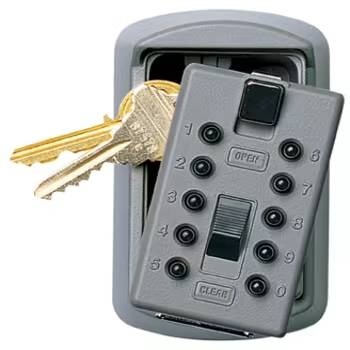
Keysafe Slimline 2-Key Pushbutton Titanium
KeySafe Slimline Provide access to all the individuals who need it without duplicating, distributing, and tracking physical keys. Just change the code when you need to change access to your keys. The sleek shape of KeySafe Slimline, in Kidde's AccessPoint™ consumer products, lets you store keys on any flat surface. Slimline features an internal compartment large enough to hold two keys and an interlocking faceplate to resist tamper. Mounting hardware is included. Temporary Access Schedule service and just change the code when the job is done. Family Members After school access for children with no more lost keys. Caretaker Entry Provide caretaker access for elderly residents, children, or pets. Features Stores up to 2 keys Pushbutton lid. Available in white, clay and titanium. Mounts easily (screws included).
Brand: Kidde
Category: Home & Garden > Business & Home Security > Security Safes > Wall Safes